Niño Josele

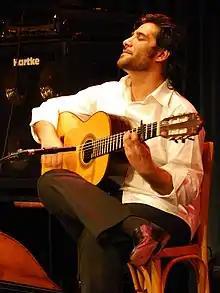
Niño Josele in concert, 2008

Niño Josele (born Juan José Heredia, 24 April 1974) is a Spanish guitarist, and exponent of the New flamenco style.